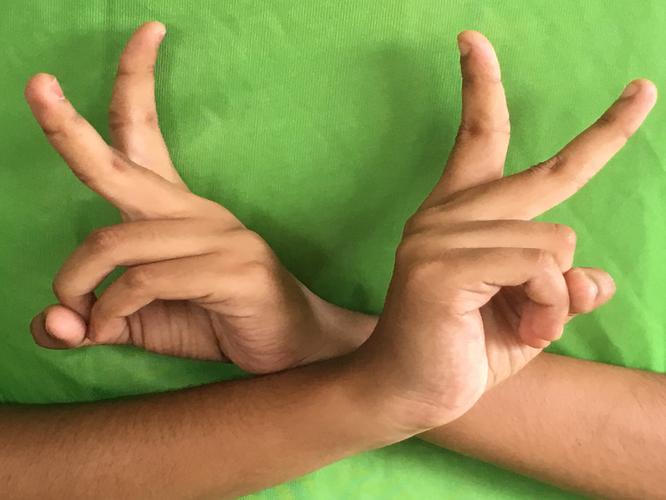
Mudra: Kartariswastika
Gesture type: double_hand